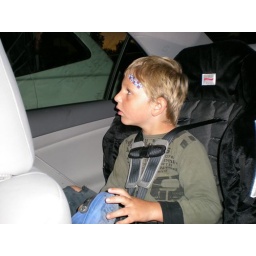
Super Jake in car seat